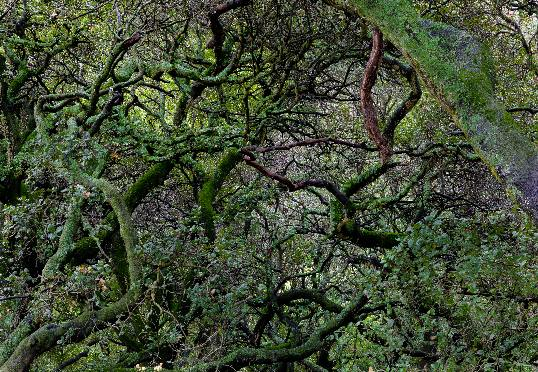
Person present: No